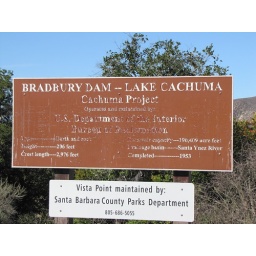
Bradbury Dam, lake Cachuma, in the mountains heading down into Santa Barbara